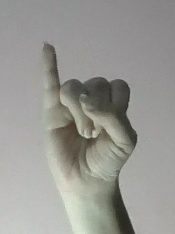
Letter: meem